Ninaivugal

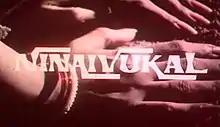
Poster

Ninaivugal is a 1984 Indian Tamil-language film co-edited and directed by M. Velaisamy and written by A. L. Narayanan. The film stars Sripriya, Karthik, Radha and Sarath Babu. It was released on 9 June 1984.